Iraqi Turkmen

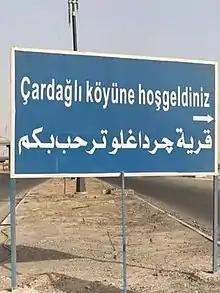
Bilingual sign (Arabic and Turkish) of a Turkmen village.

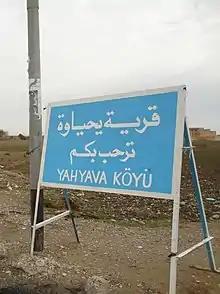
Bilingual sign (Arabic and Turkish) of a Turkmen village.

The Iraqi Turkmen dialects fall under the Western Oghuz branch of Turkic languages and are often referred to as "Iraqi Turkmen Turkish" "Iraqi Turkish", and "Iraqi Turkic". The dialects possess their own unique characteristics, but have also been influenced by the historical standards of Ottoman Turkish (which was the official language of administration and lingua franca in Iraq between 1534 and 1920) and neighboring Azerbaijani Turkic. In particular, standard (i.e. Istanbul) Turkish as a prestige language has exerted a profound influence on their dialects; thus, the syntax in Iraqi Turkmen differs sharply from neighboring Irano-Turkic varieties. Collectively, the Iraqi Turkmen dialects also show similarities with Cypriot Turkish and Balkan Turkish regarding modality. The written language of the Iraqi Turkmen is based on Istanbul Turkish using the modern Turkish alphabet.